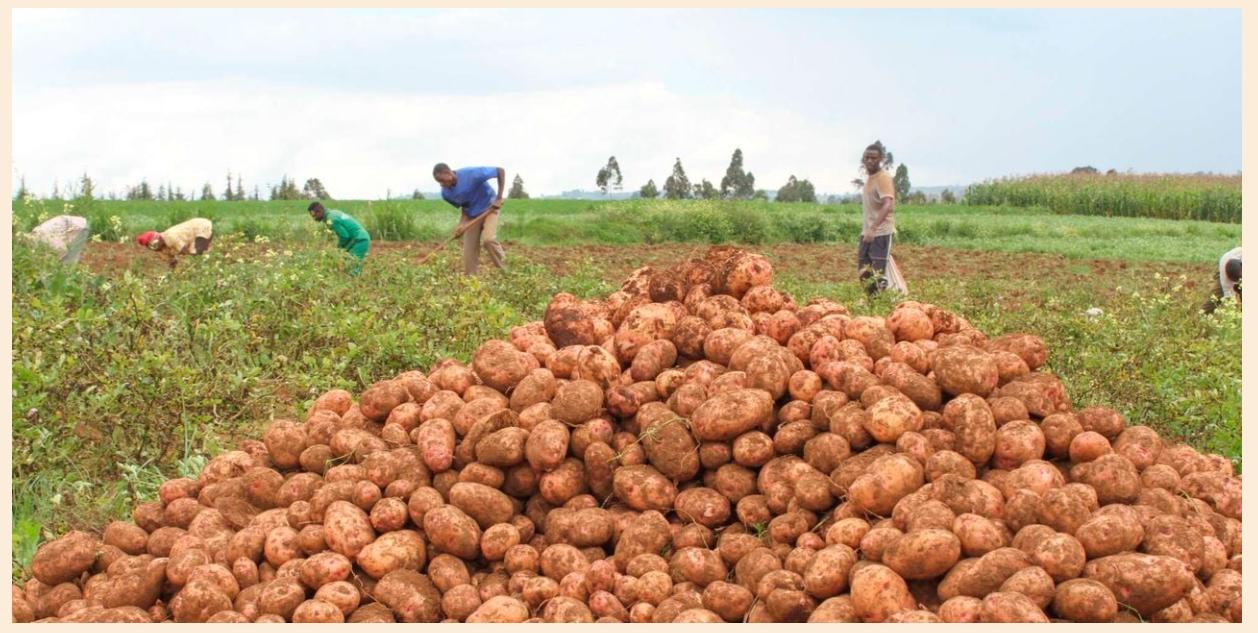
Rundo kubwa la viazi vilivyochimbwa, huku wakulima kadhaa wakiendelea na shughuli za kilimo shambani, na wengine wakiendelea kukusanya viazi hivyo kwa ajili ya kuviuza sokoni.